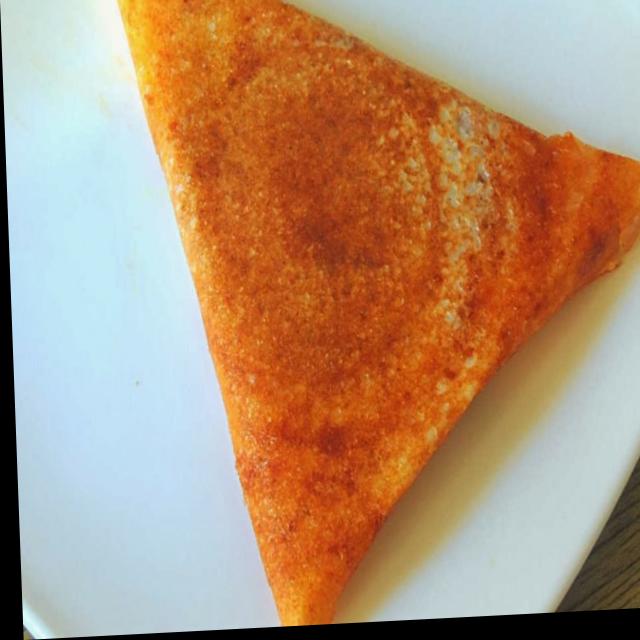
Dish: masala_dosa